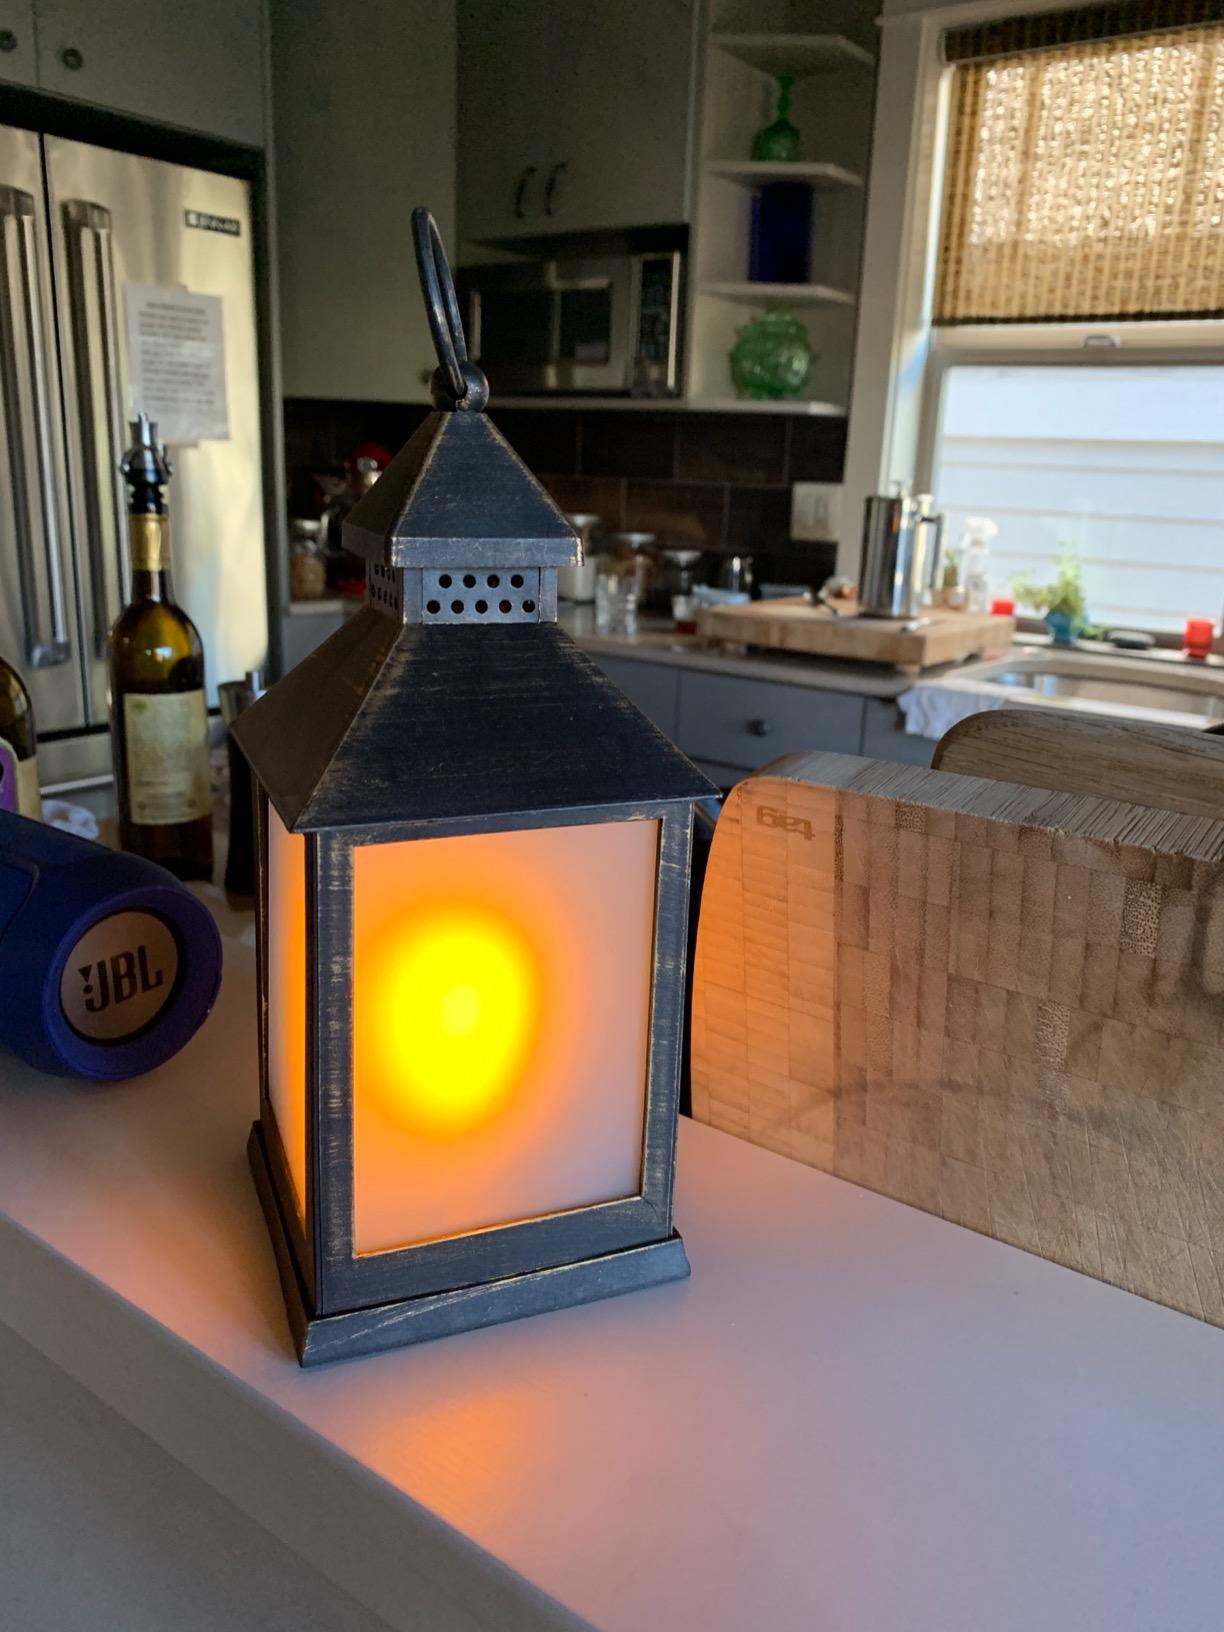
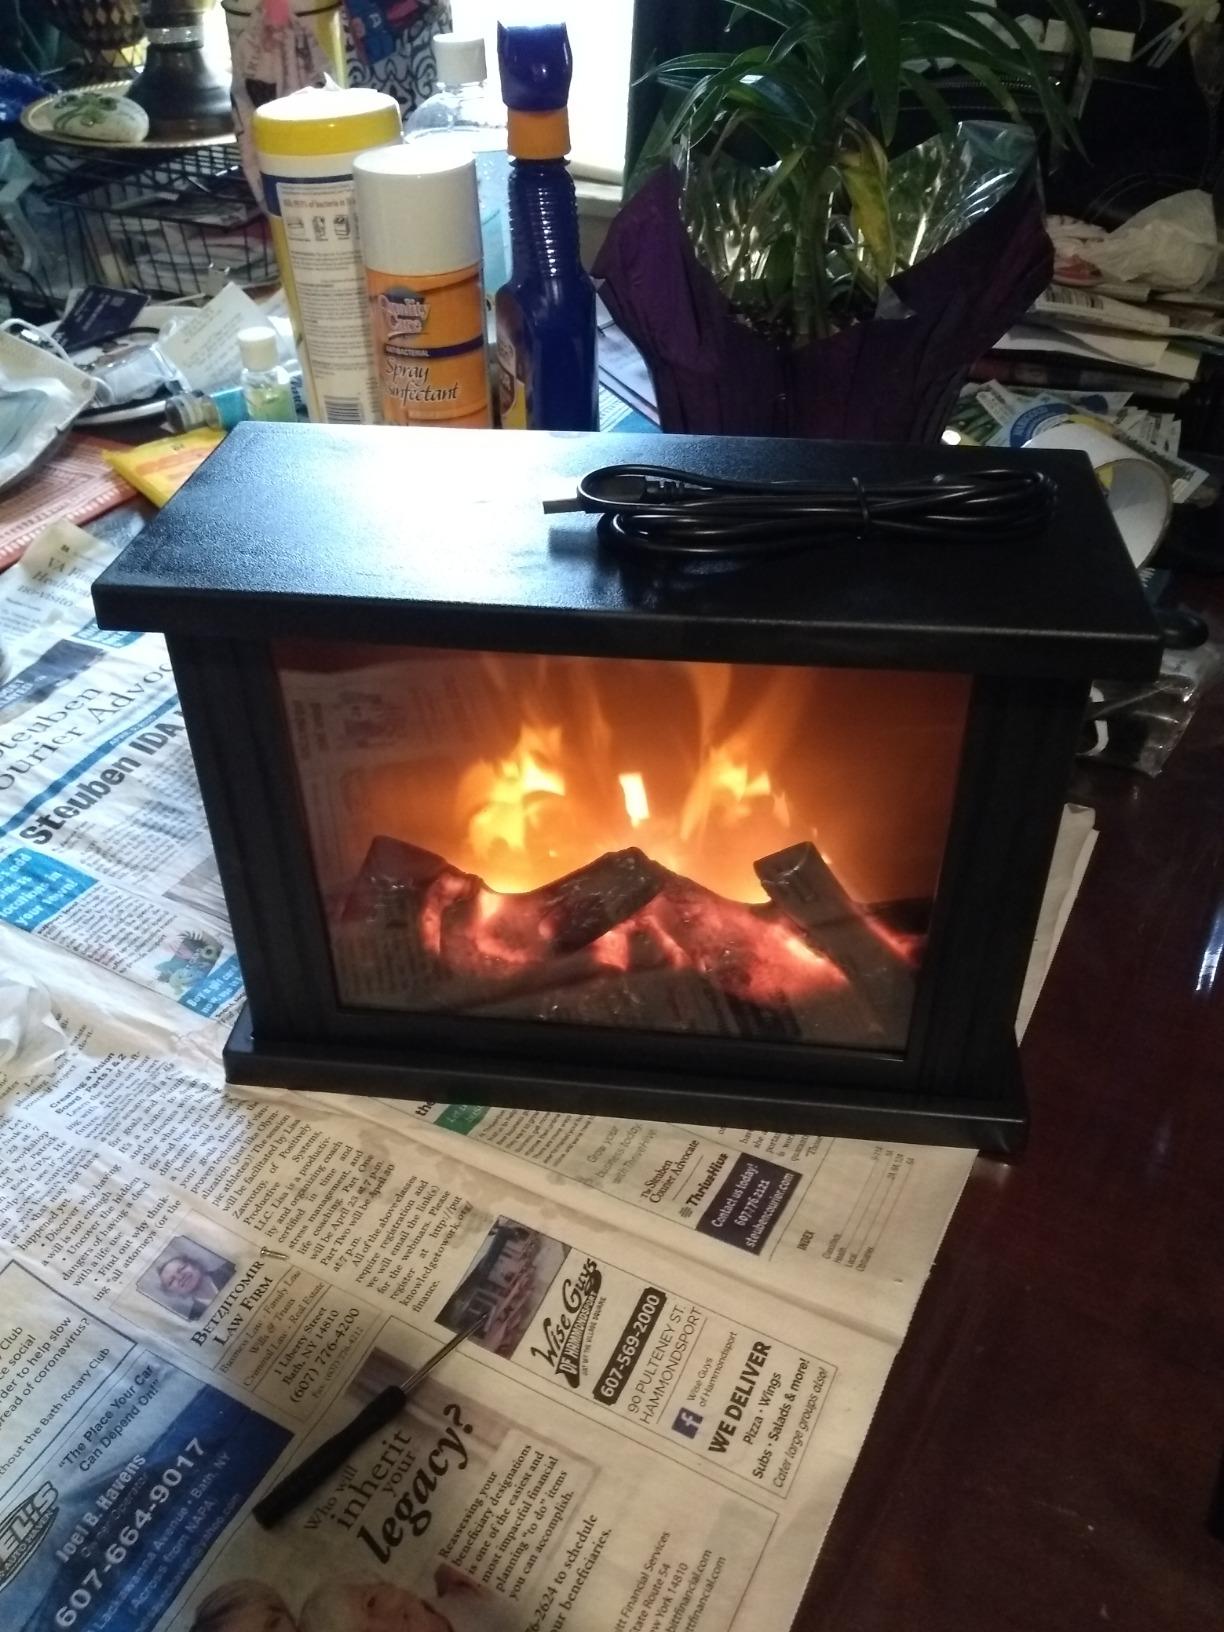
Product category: lantern
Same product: no